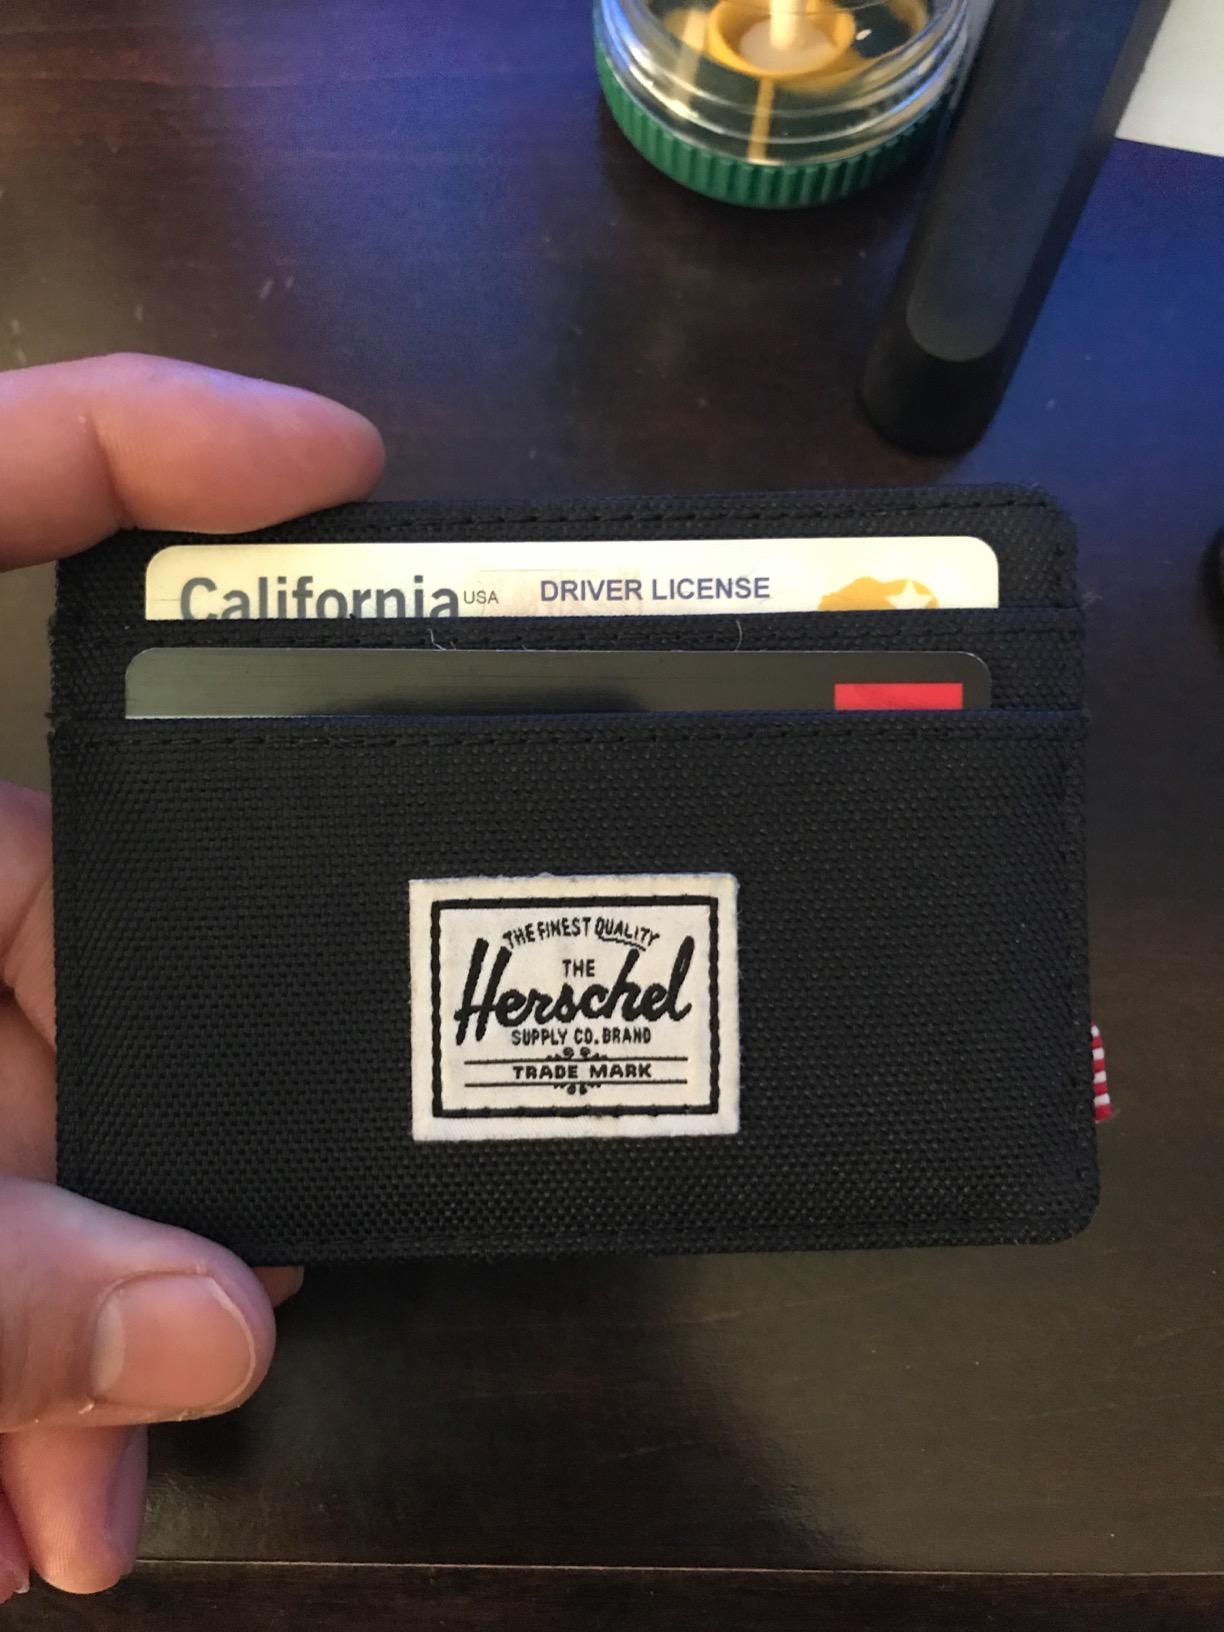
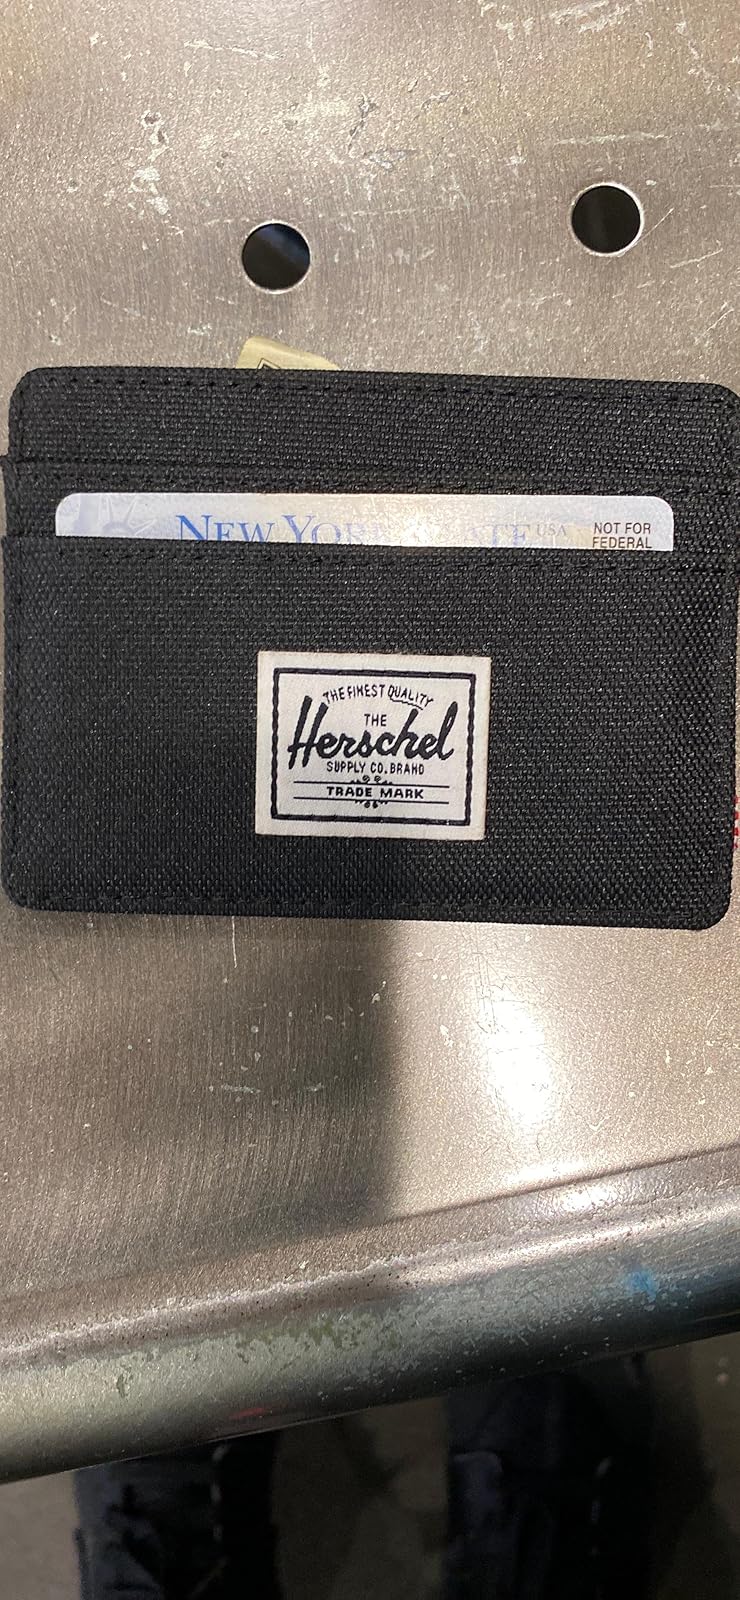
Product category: accessories_wallet
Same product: yes